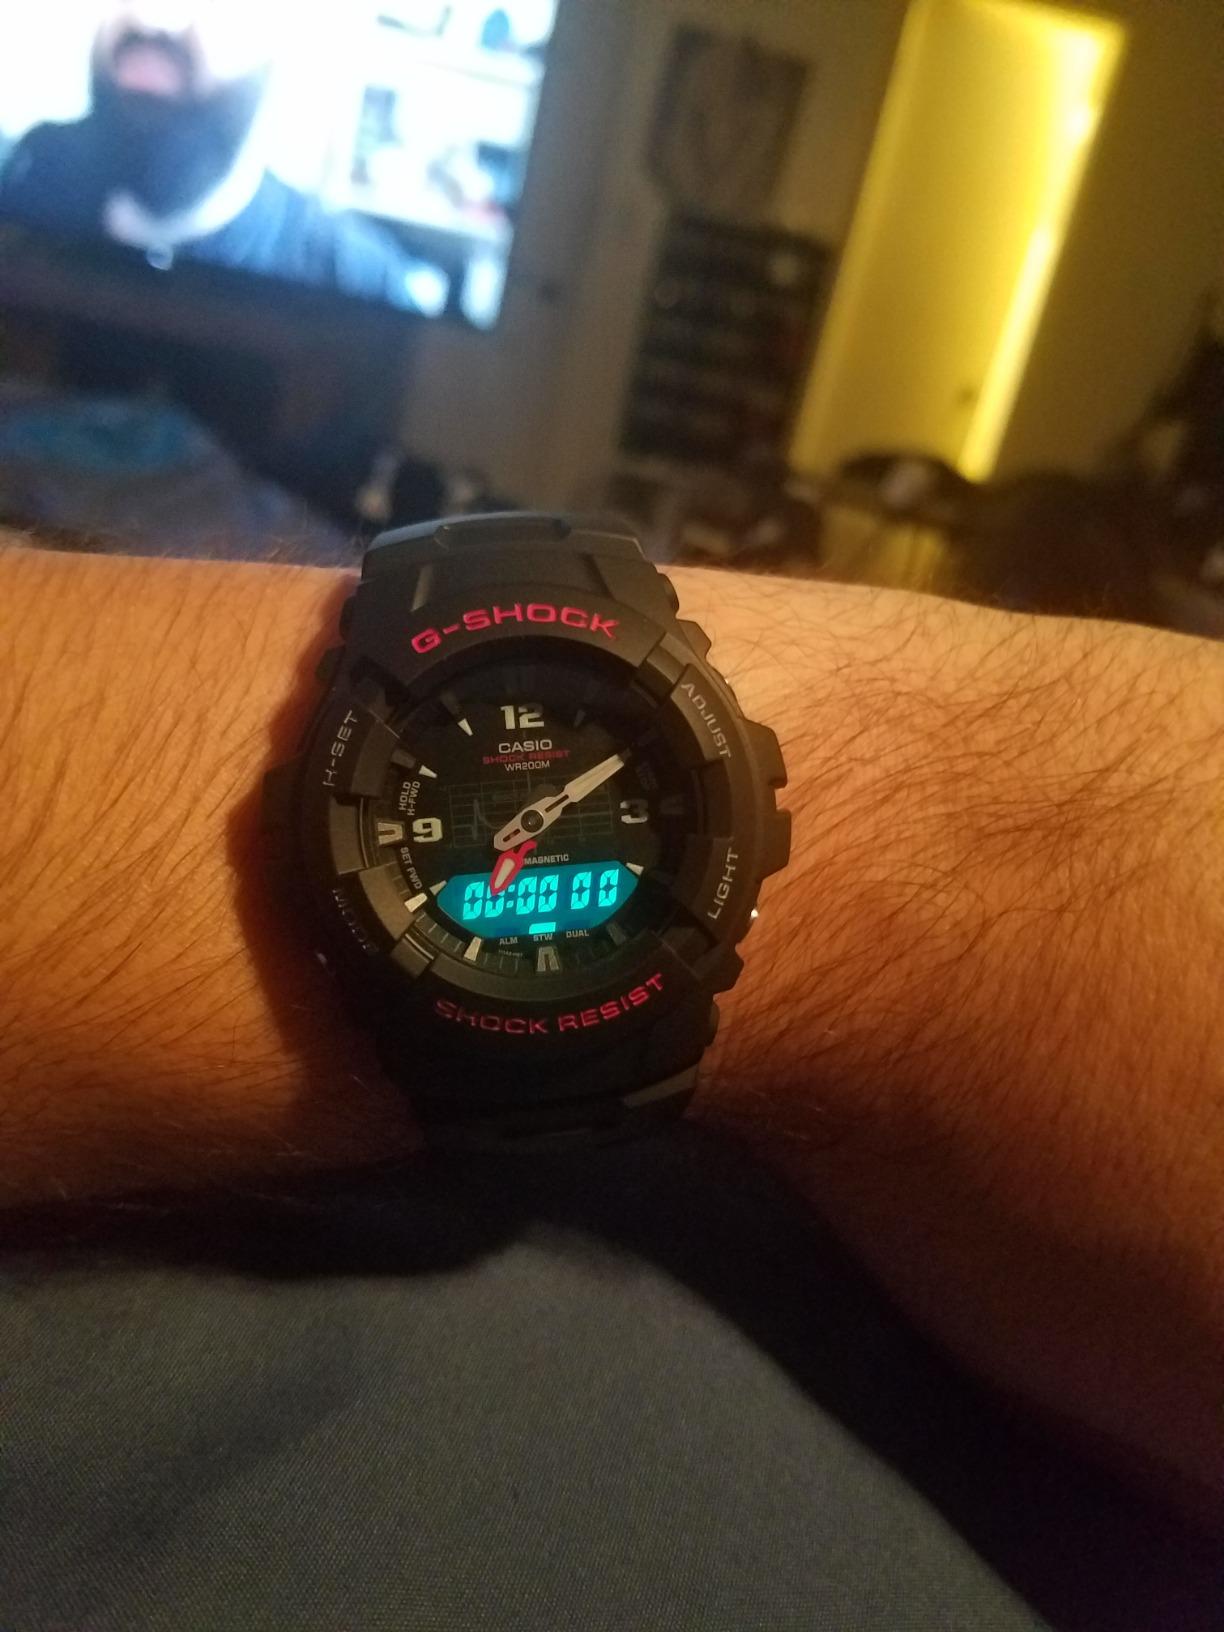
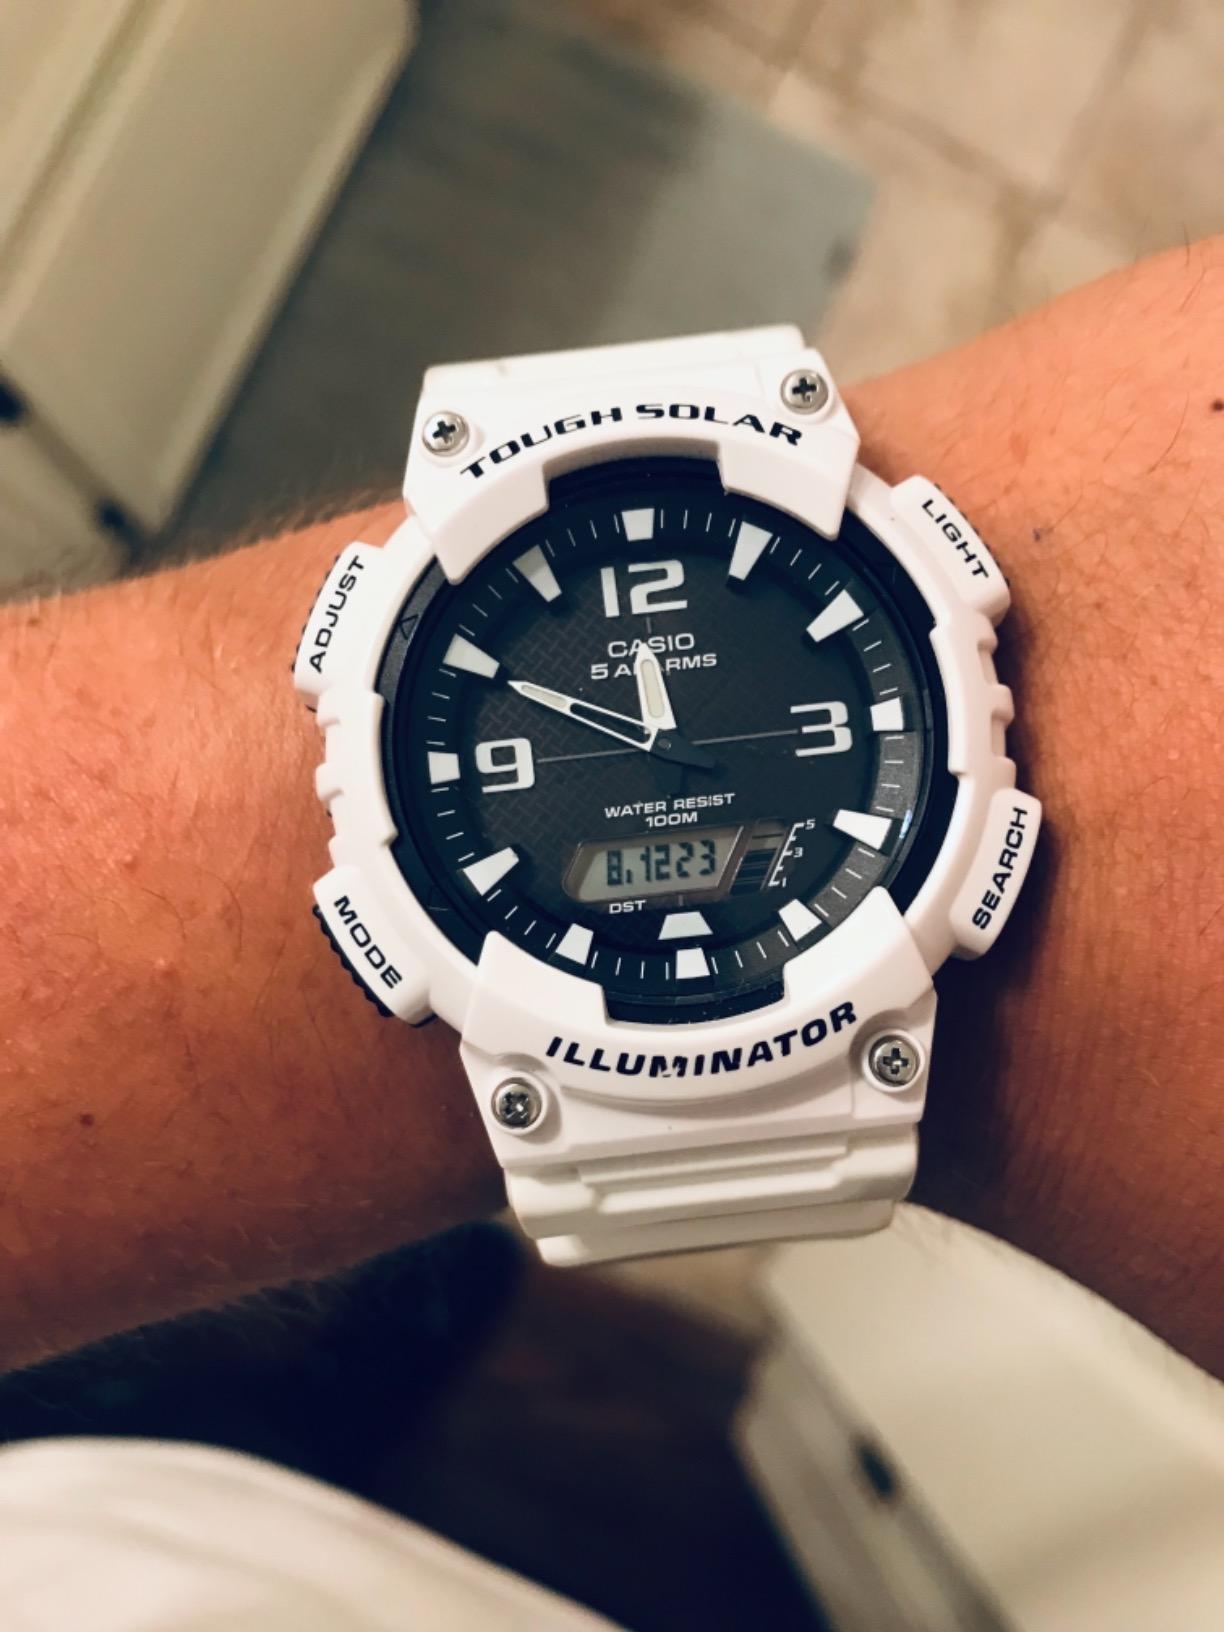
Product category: accessories_watch
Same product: no